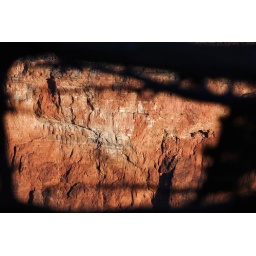
Canyon walls framed by trees